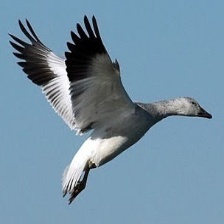
Species: SNOW GOOSE
Scientific name: ANSER CAERULESCENS
ImageNet parent category: goose